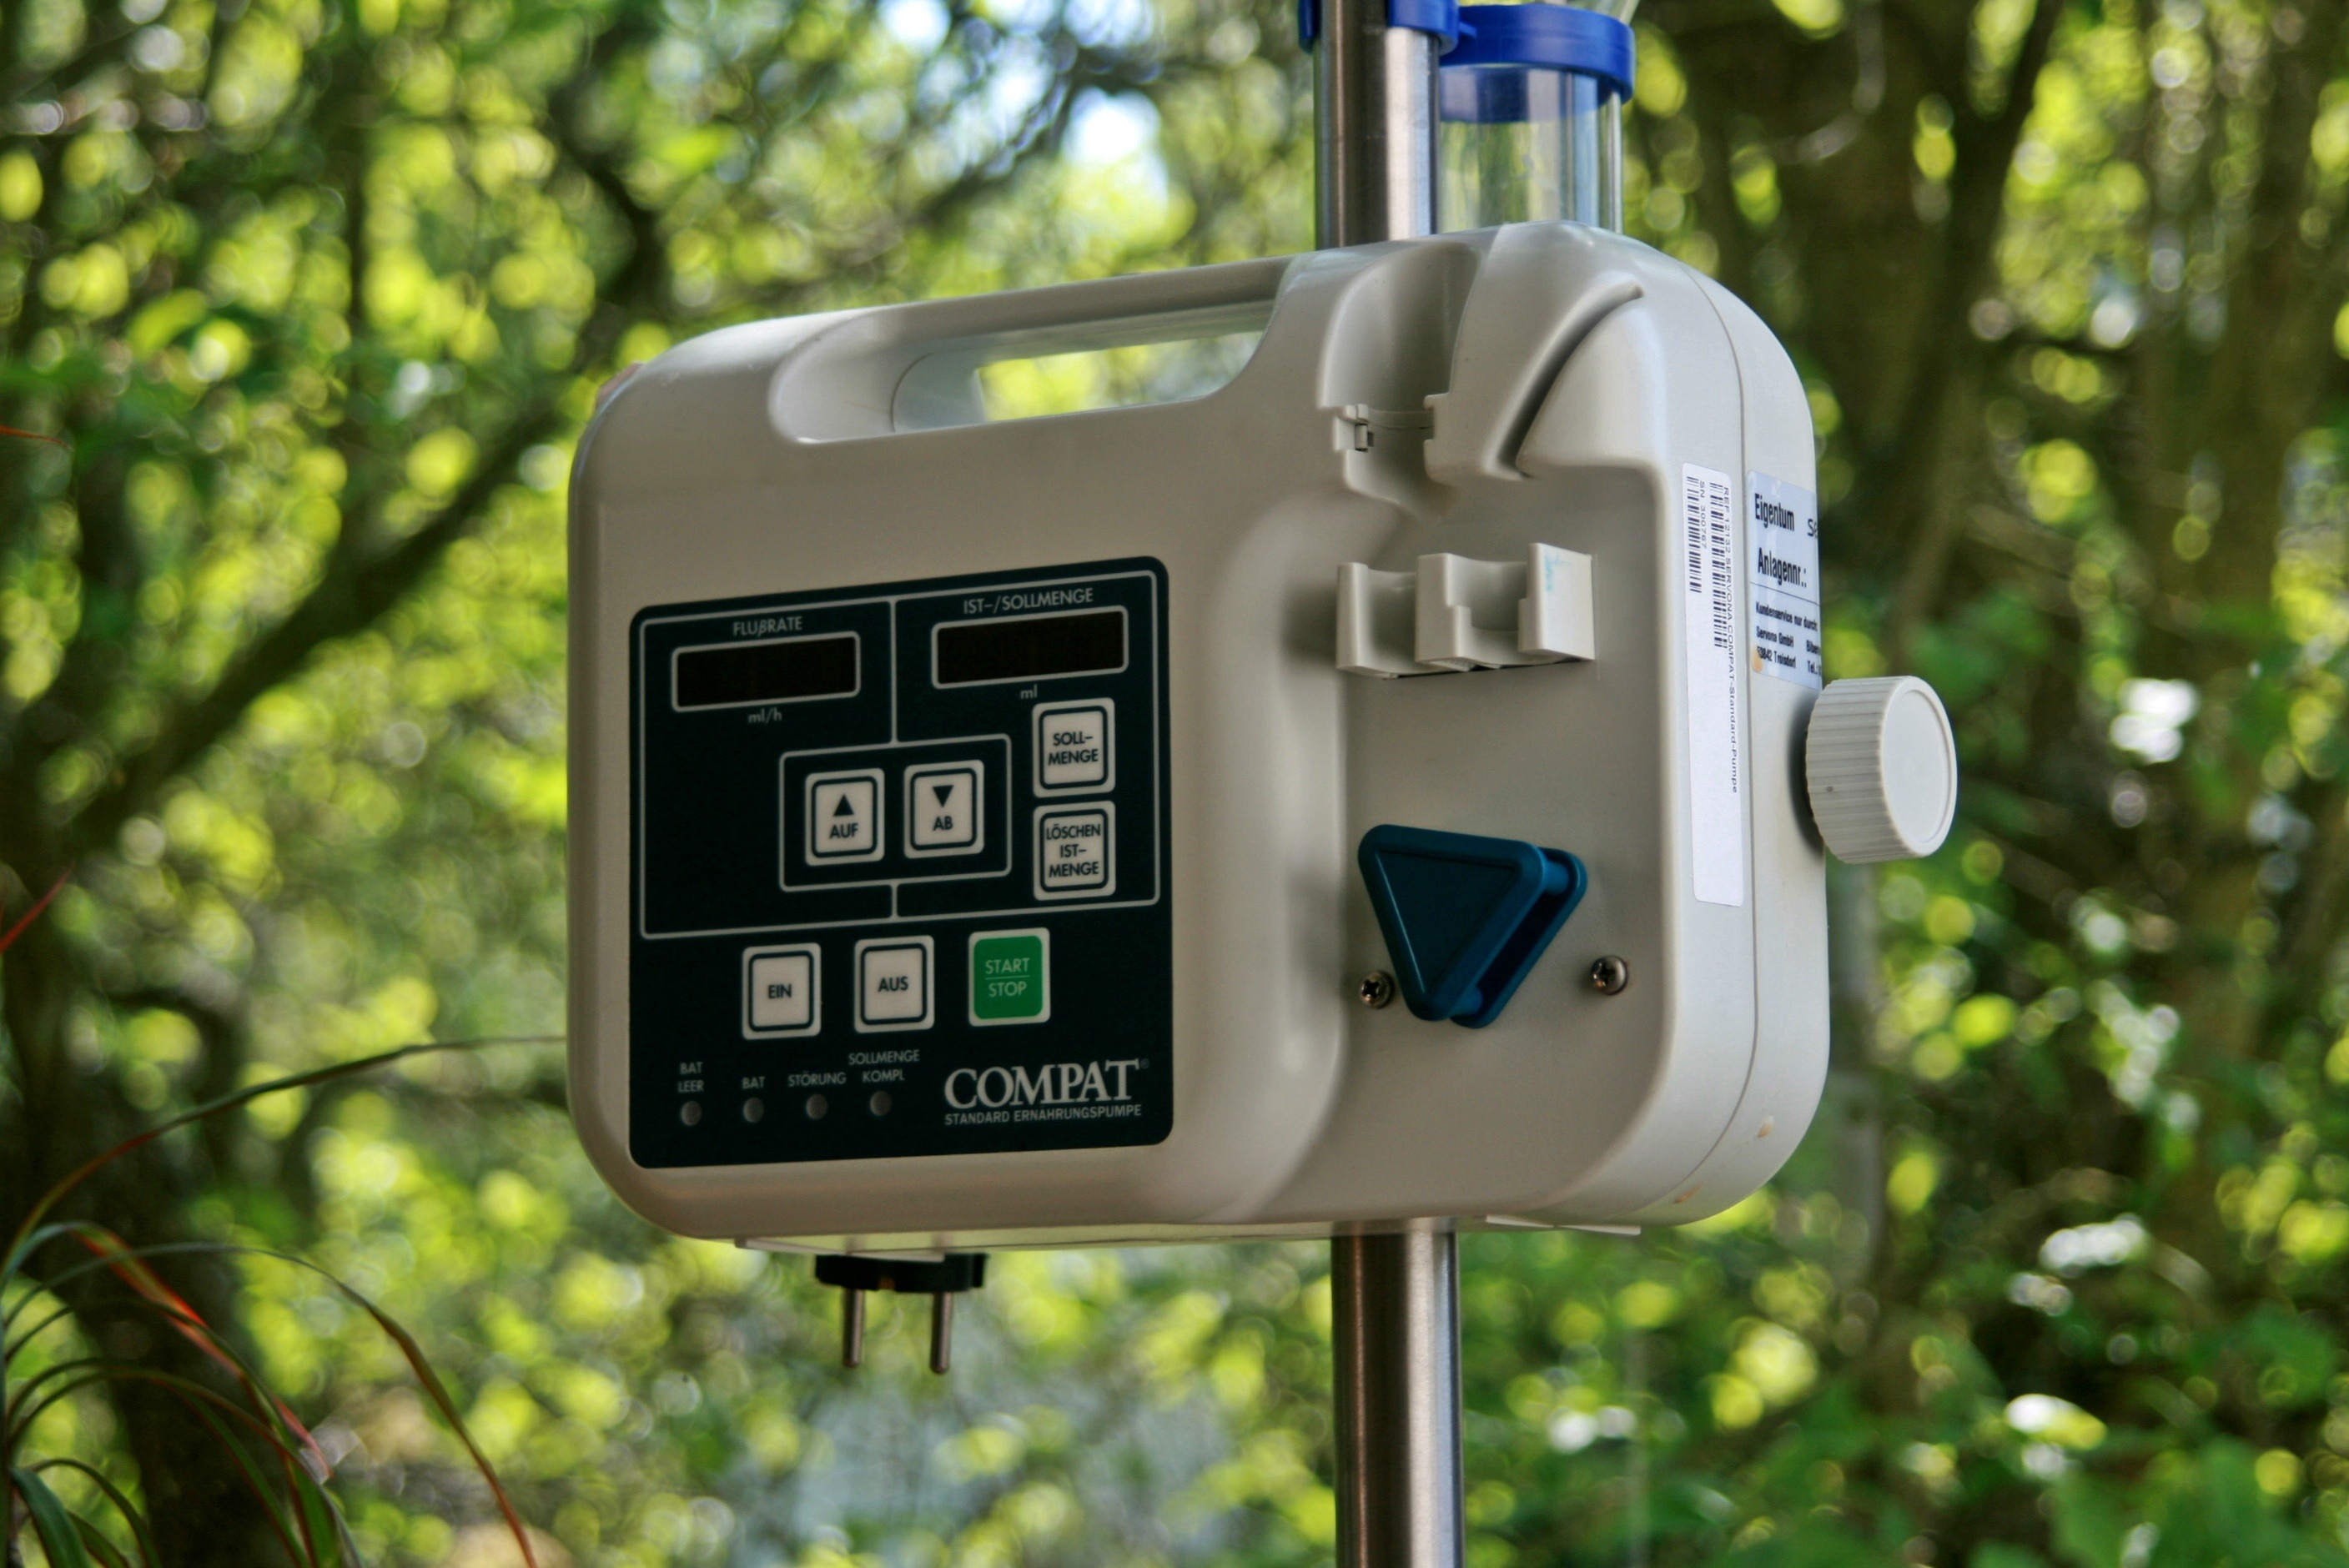
light, green, lighting, payphone, probe pump, tube feeding, probe cooking